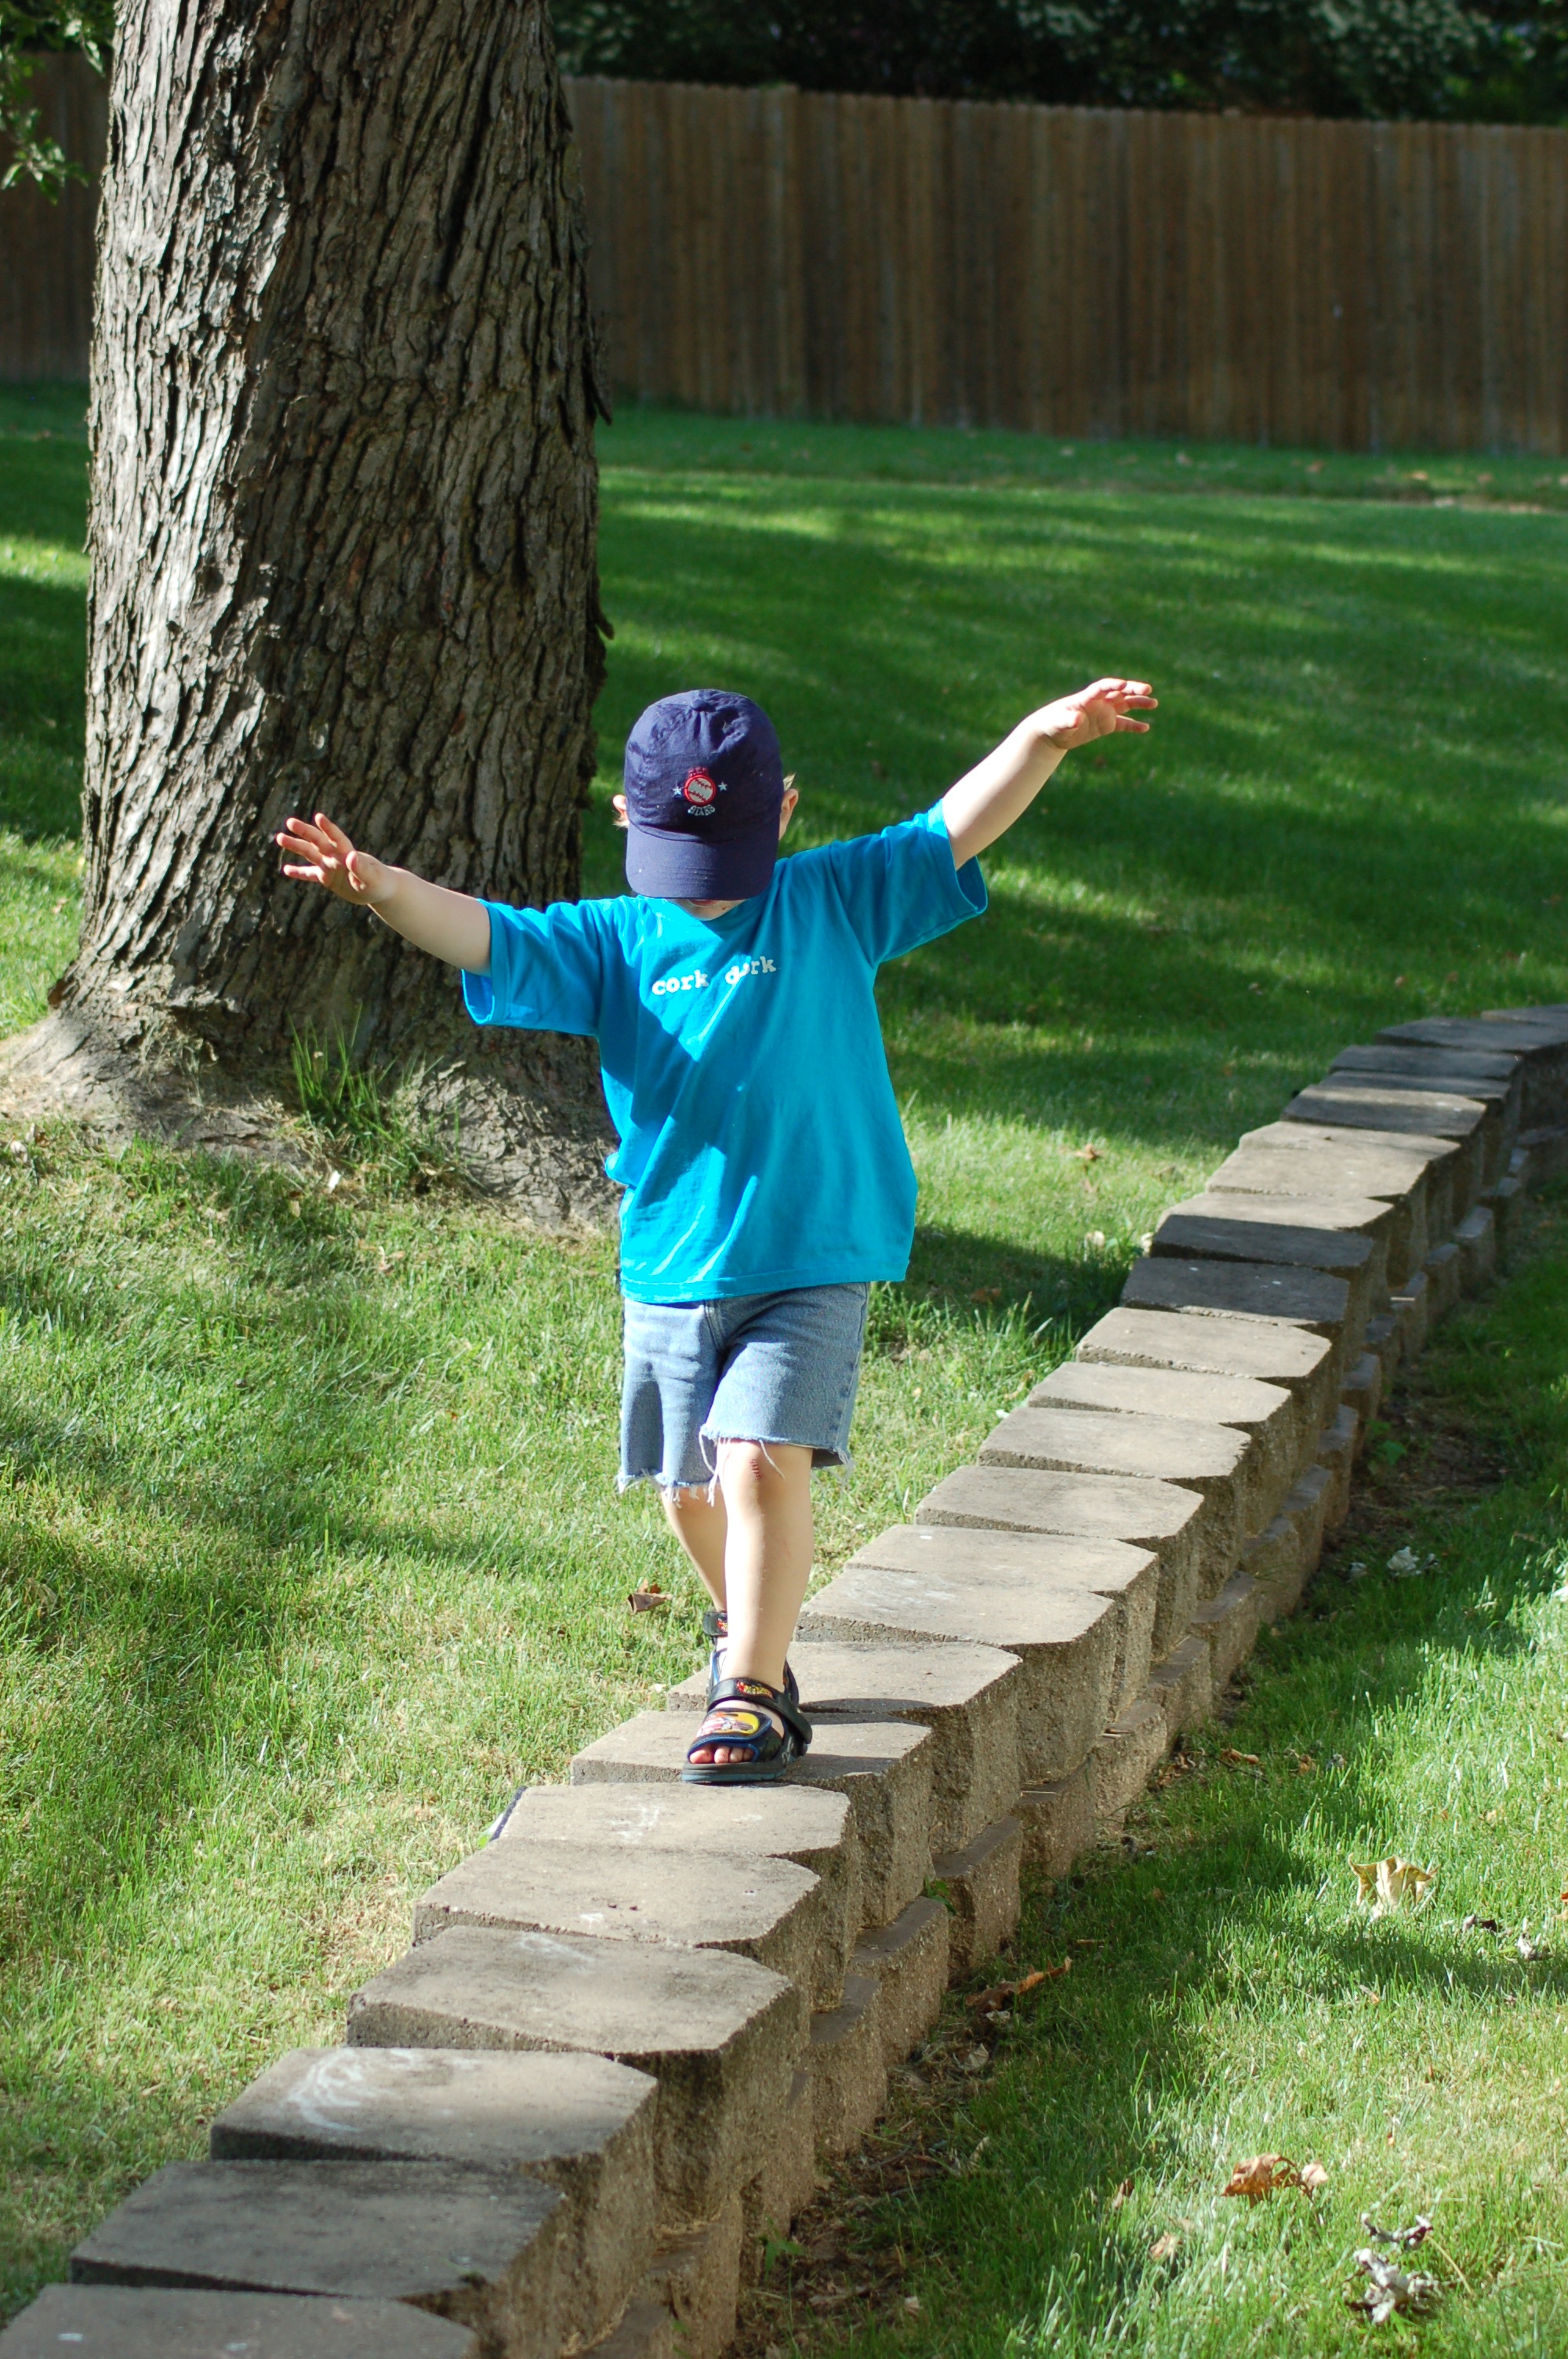
tree, nature, path, grass, walking, plant, girl, lawn, play, kid, summer, vacation, recreation, green, balance, park, backyard, child, stone wall, garden, leisure, fun, toddler, cap, day, balancing